Dance in Sri Lanka

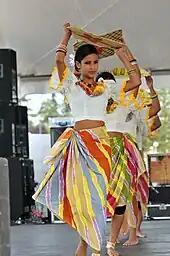
Traditional Sri Lankan harvesting dance

There are several styles of classical and folk dance in Sri Lanka.